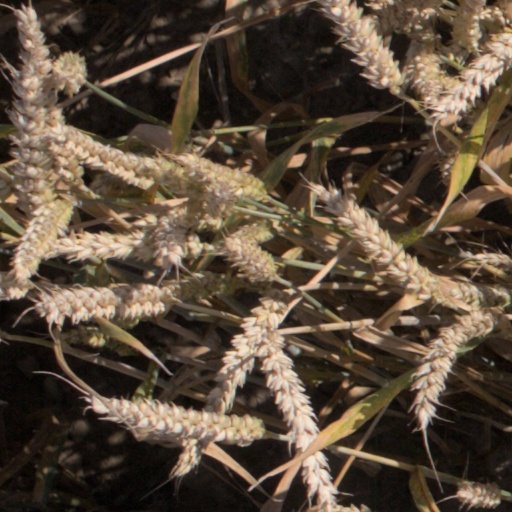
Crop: wheat